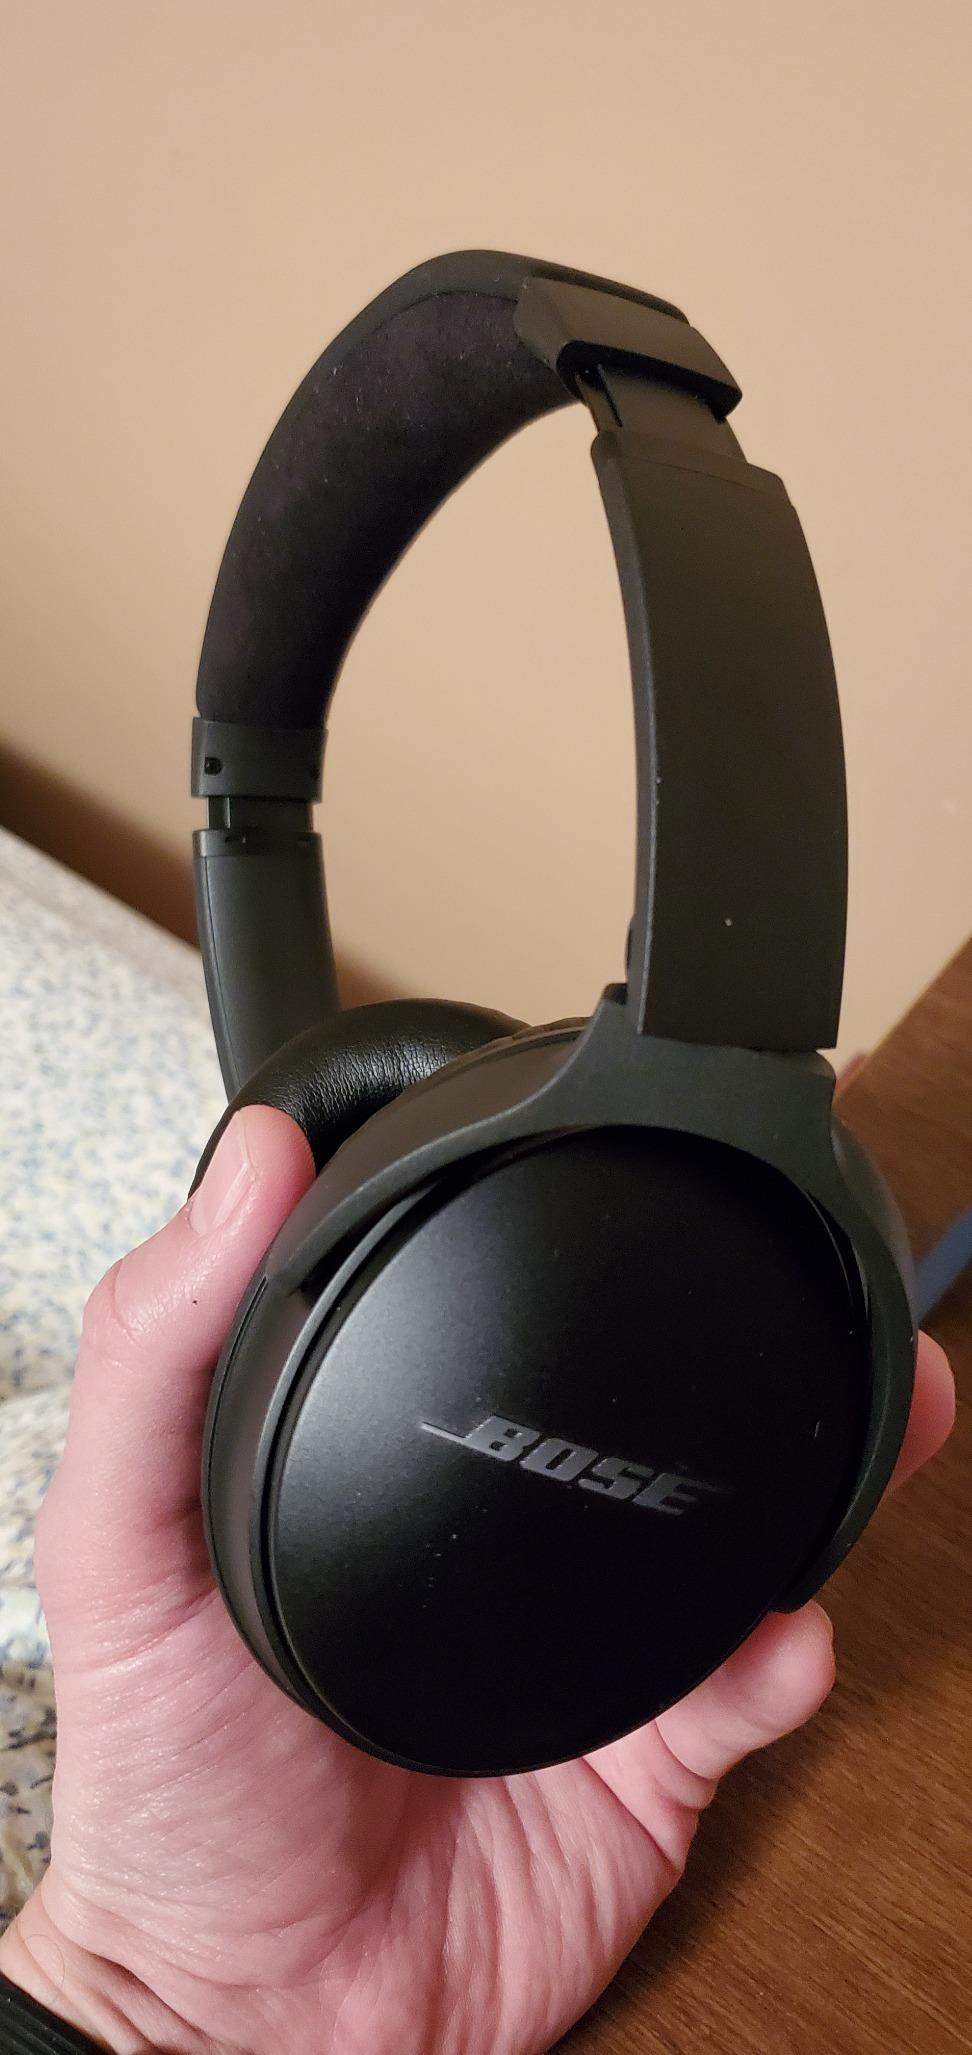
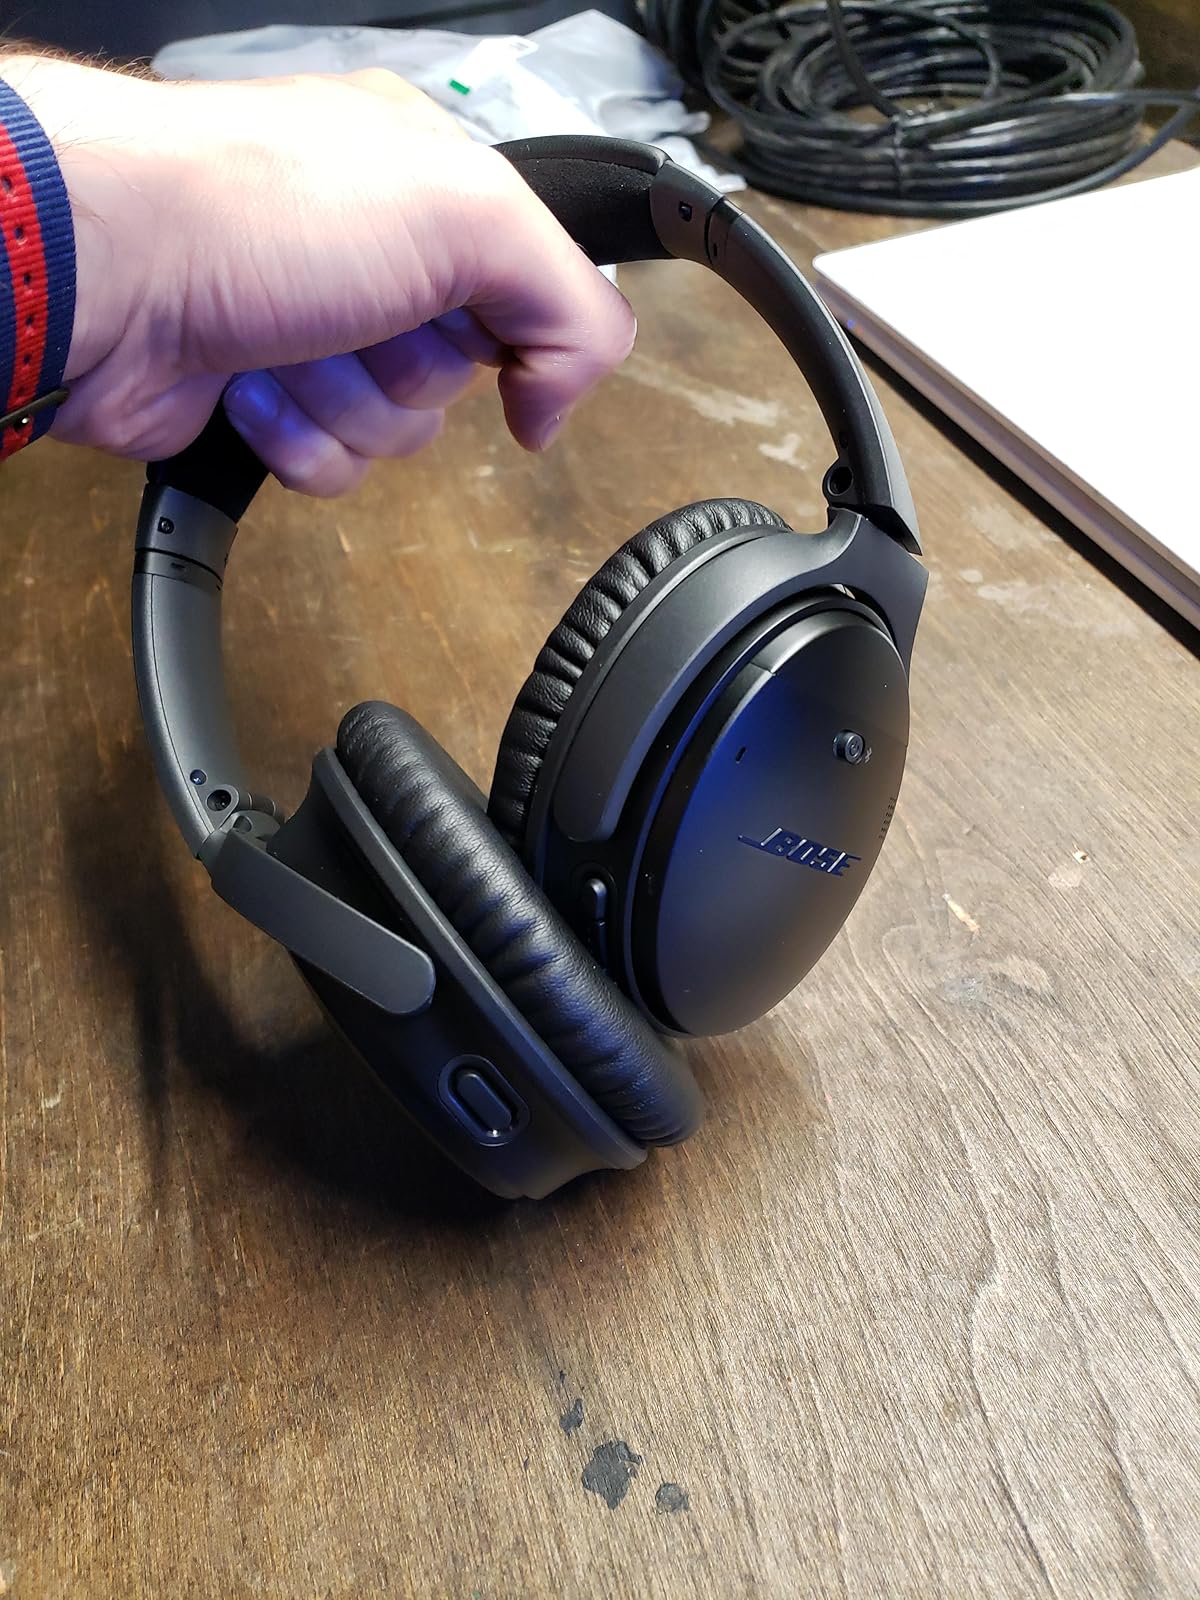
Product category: headphones
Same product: yes